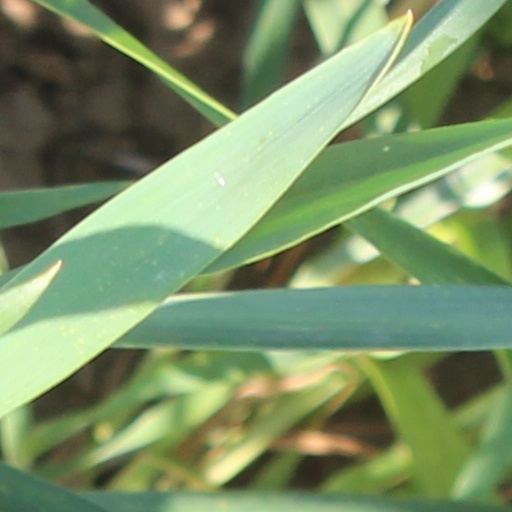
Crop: wheat